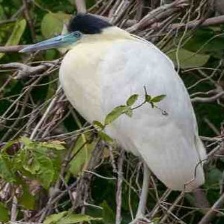
Species: CAPPED HERON
Scientific name: PILHERODIUS PILEATUS
ImageNet parent category: little_blue_heron